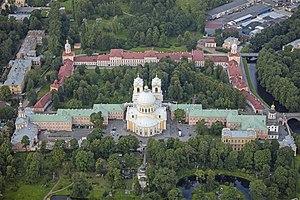
Le monastère de la Sainte-Trinité-Alexandre-Nevski à Saint-Pétersbourg a été fondé par Pierre le Grand en 1710, pour abriter les reliques de saint Alexandre Nevski, protecteur de la nouvelle capitale de la Russie. Ces reliques furent transférées depuis Vladimir le 30 août 1724, dans la petite châsse Alexandre Nevski.